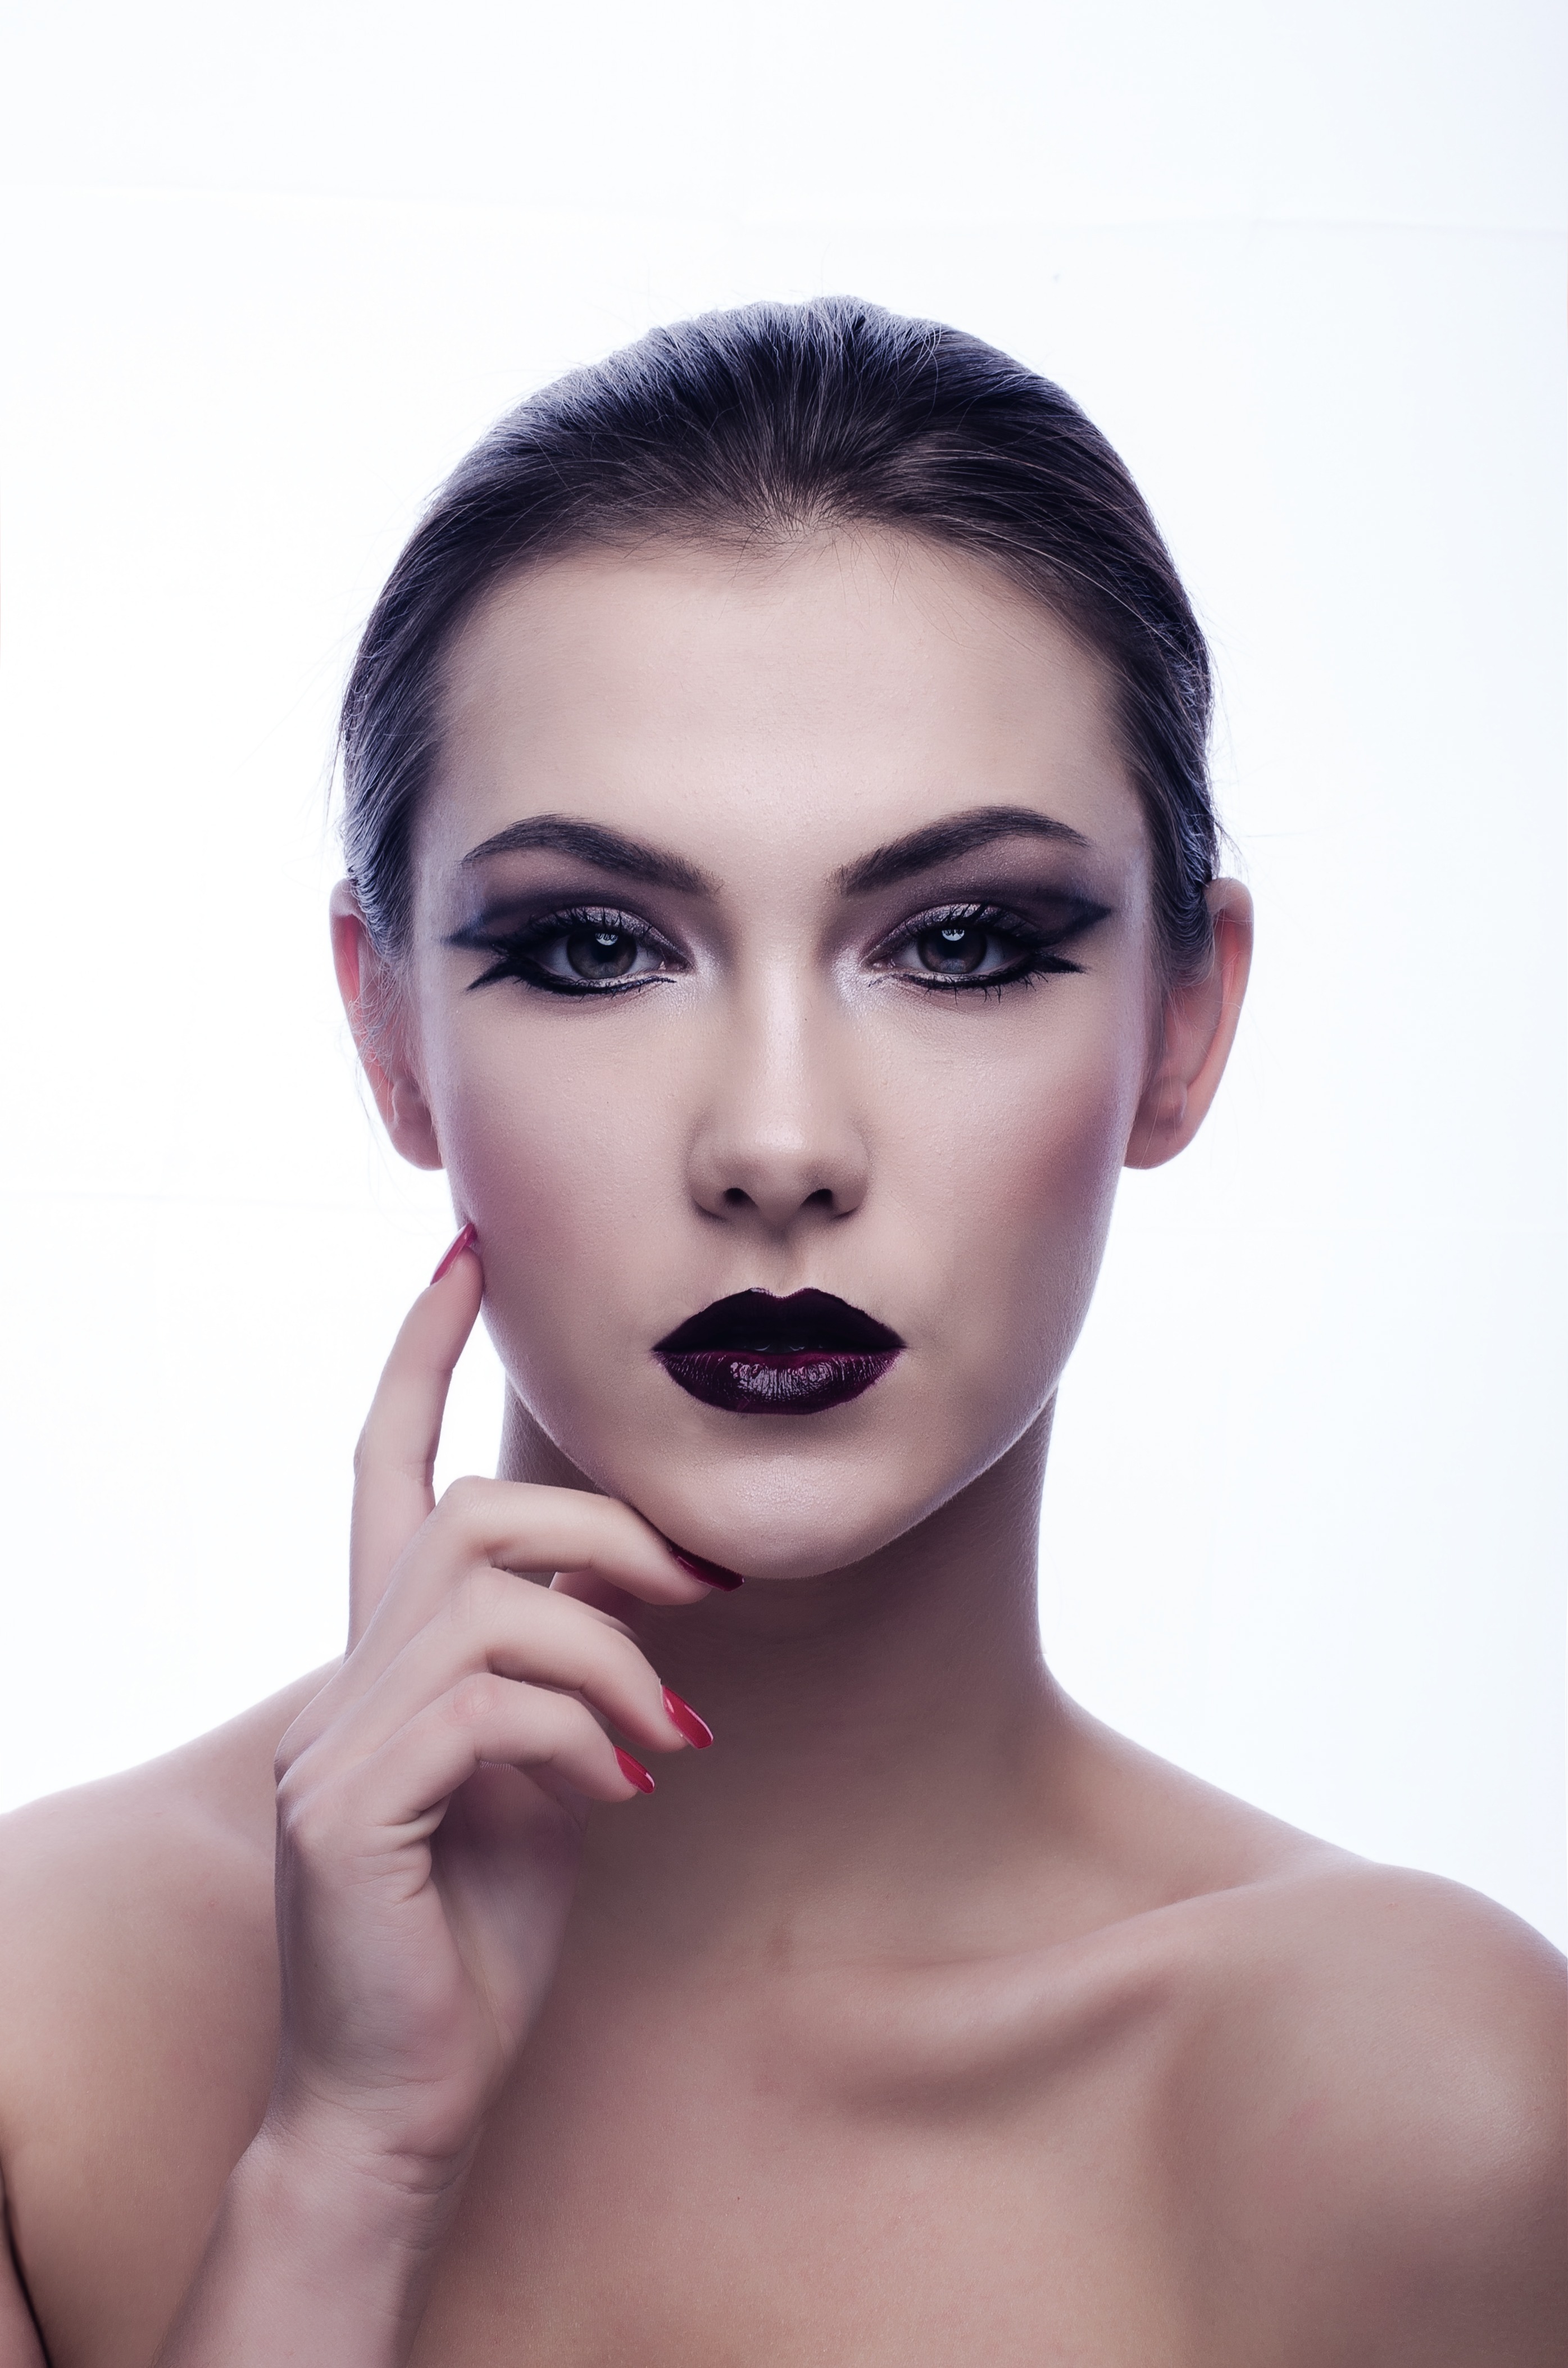
person, girl, woman, hair, photography, female, portrait, model, fashion, lip, hairstyle, eyebrow, long hair, eyelash, close up, human body, black hair, face, nose, cheek, neck, eye, head, skin, beauty, beautiful, pretty, organ, glamour, photo shoot, brown hair, supermodel, eyelash extensions